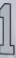
Number: 1